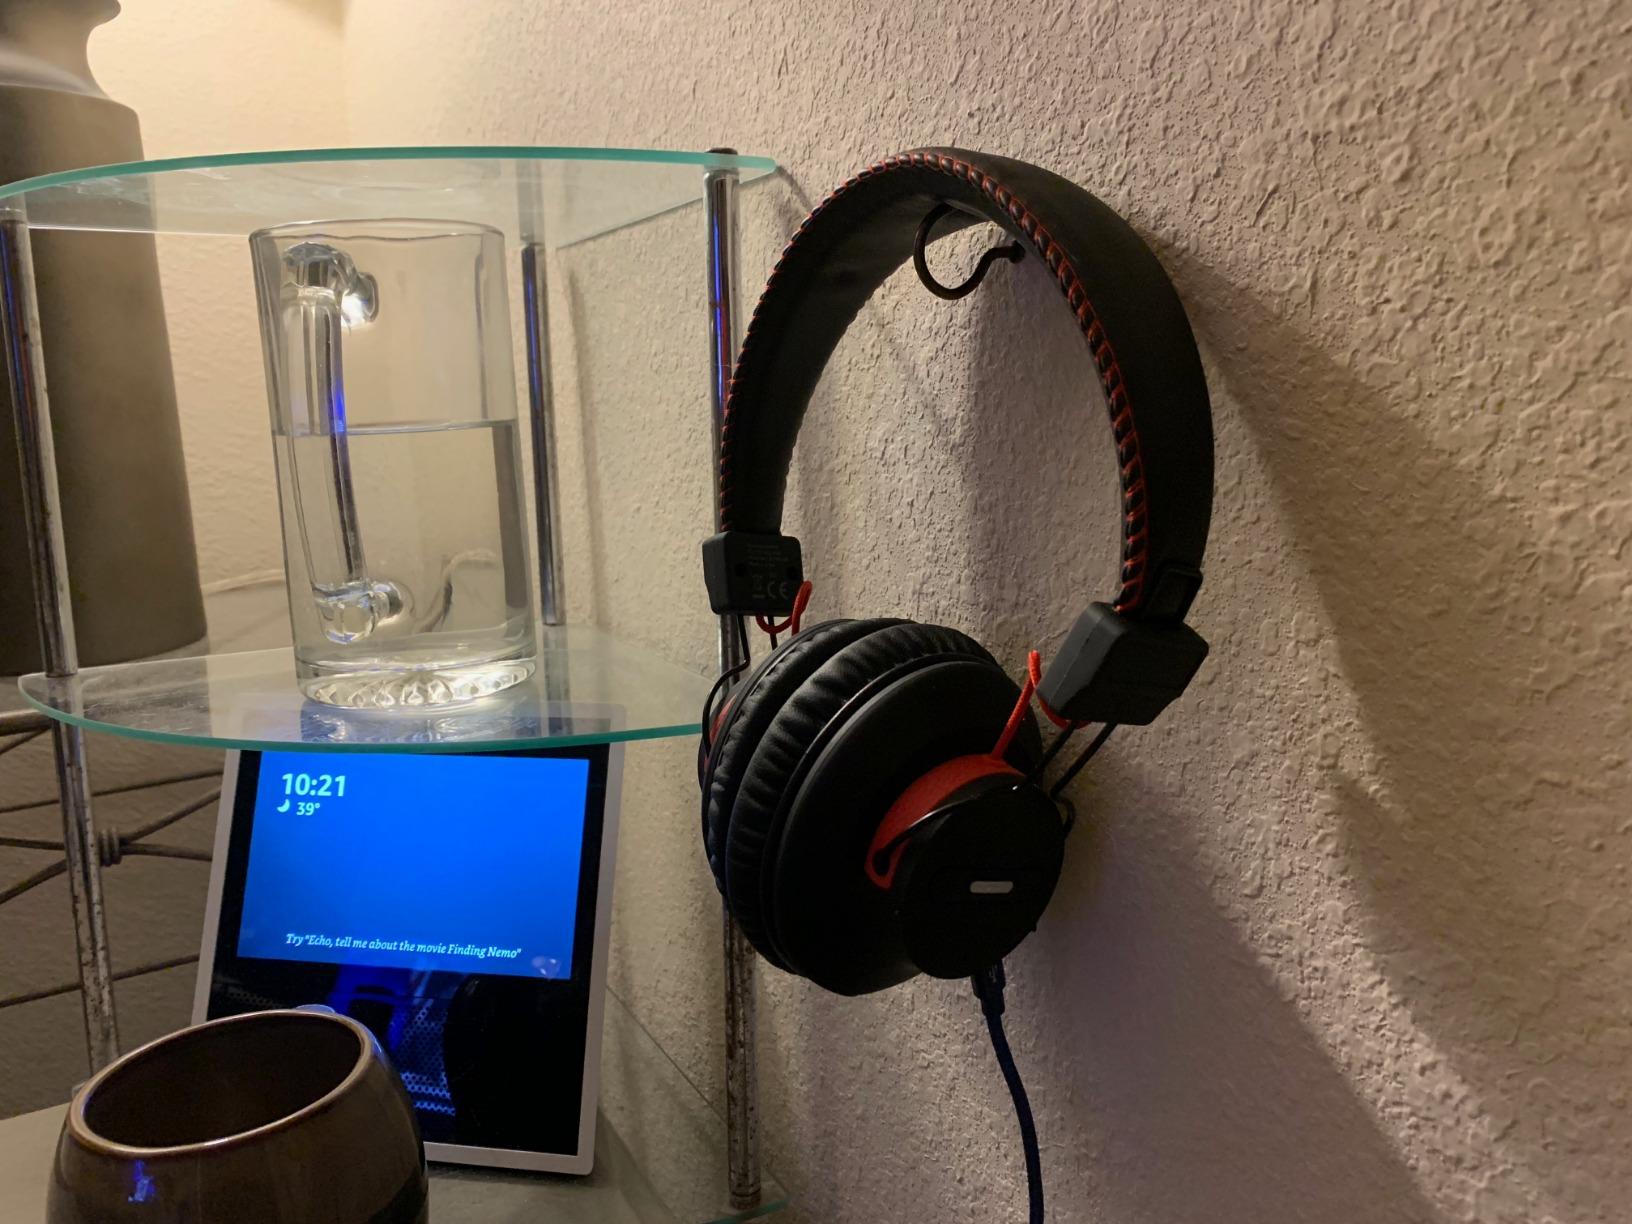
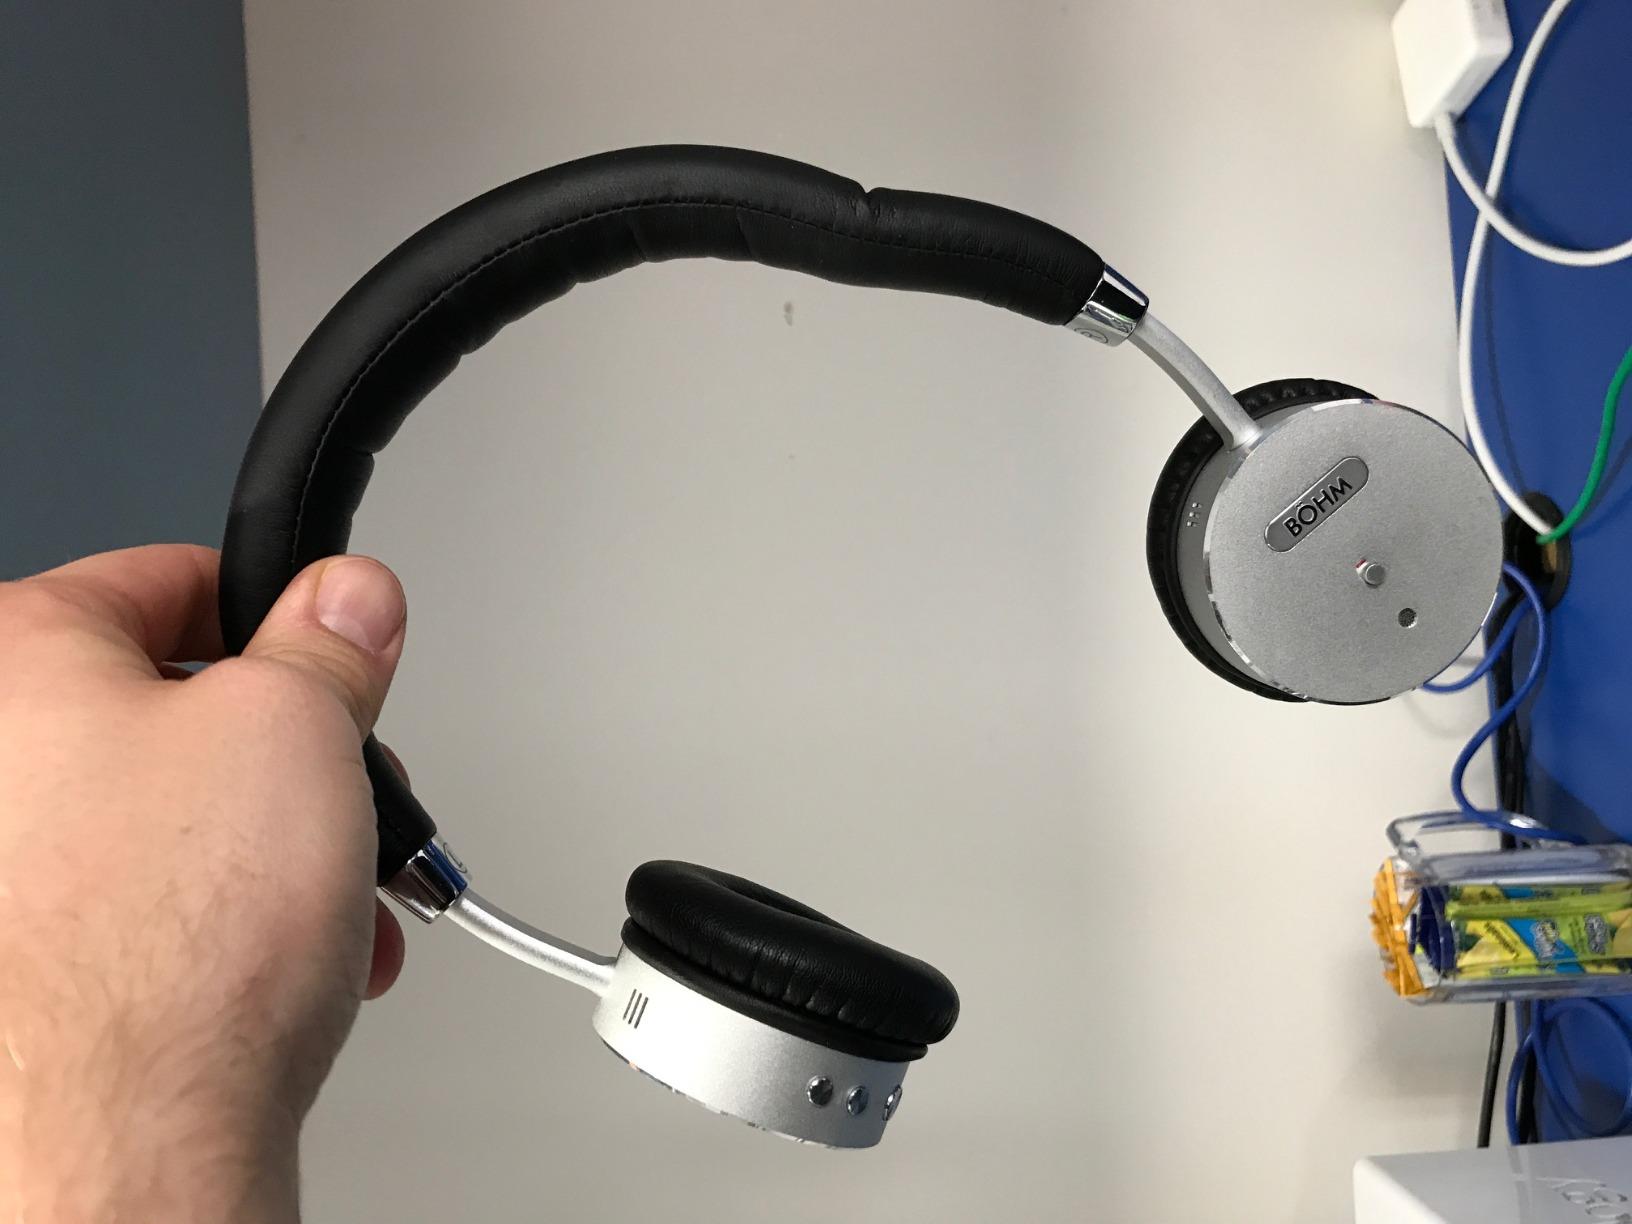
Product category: headphones
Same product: no